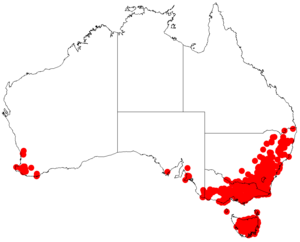
Acacia dealbata est une espèce d'arbres ou d'arbrisseaux, couramment désignés sous le nom de « mimosa d'hiver » ou « mimosa des fleuristes », appartenant à la sous-famille des Mimosoidées.